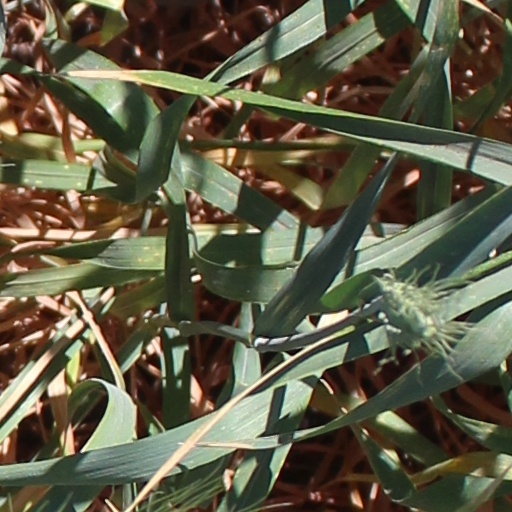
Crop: wheat